Surry (1811 ship)

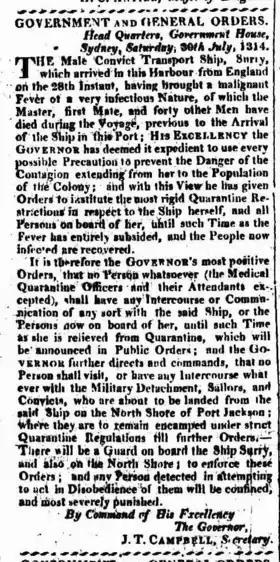
Quarantine of the convict ship "Surry" on the North Shore of Sydney Harbour in 1814, the first quarantine in Australia

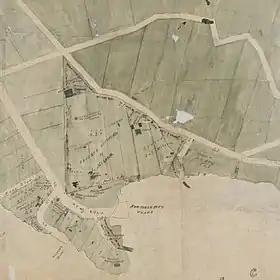
First known map of the Jeffrey Street area in Kirribilli circa 1840 which identifies the spot where three of "Surrys" crew are interred.

Surry, also known as Surrey, was a square-rigged transport ship, which had an especially long career transporting convicts to Australia. In 11 voyages, the most of any convict transport, she brought 2,177 convicts, male and female, and so became one of the best-known of the vessels that visited Australia. In all, she lost 51 men and one woman during her various passages, 46 of the men dying during her first and most notorious voyage in 1814 when she was under the command of James Patterson. The high death toll on her first voyage led to a Board of Enquiry, which blamed neglect by the Master and Surgeon.